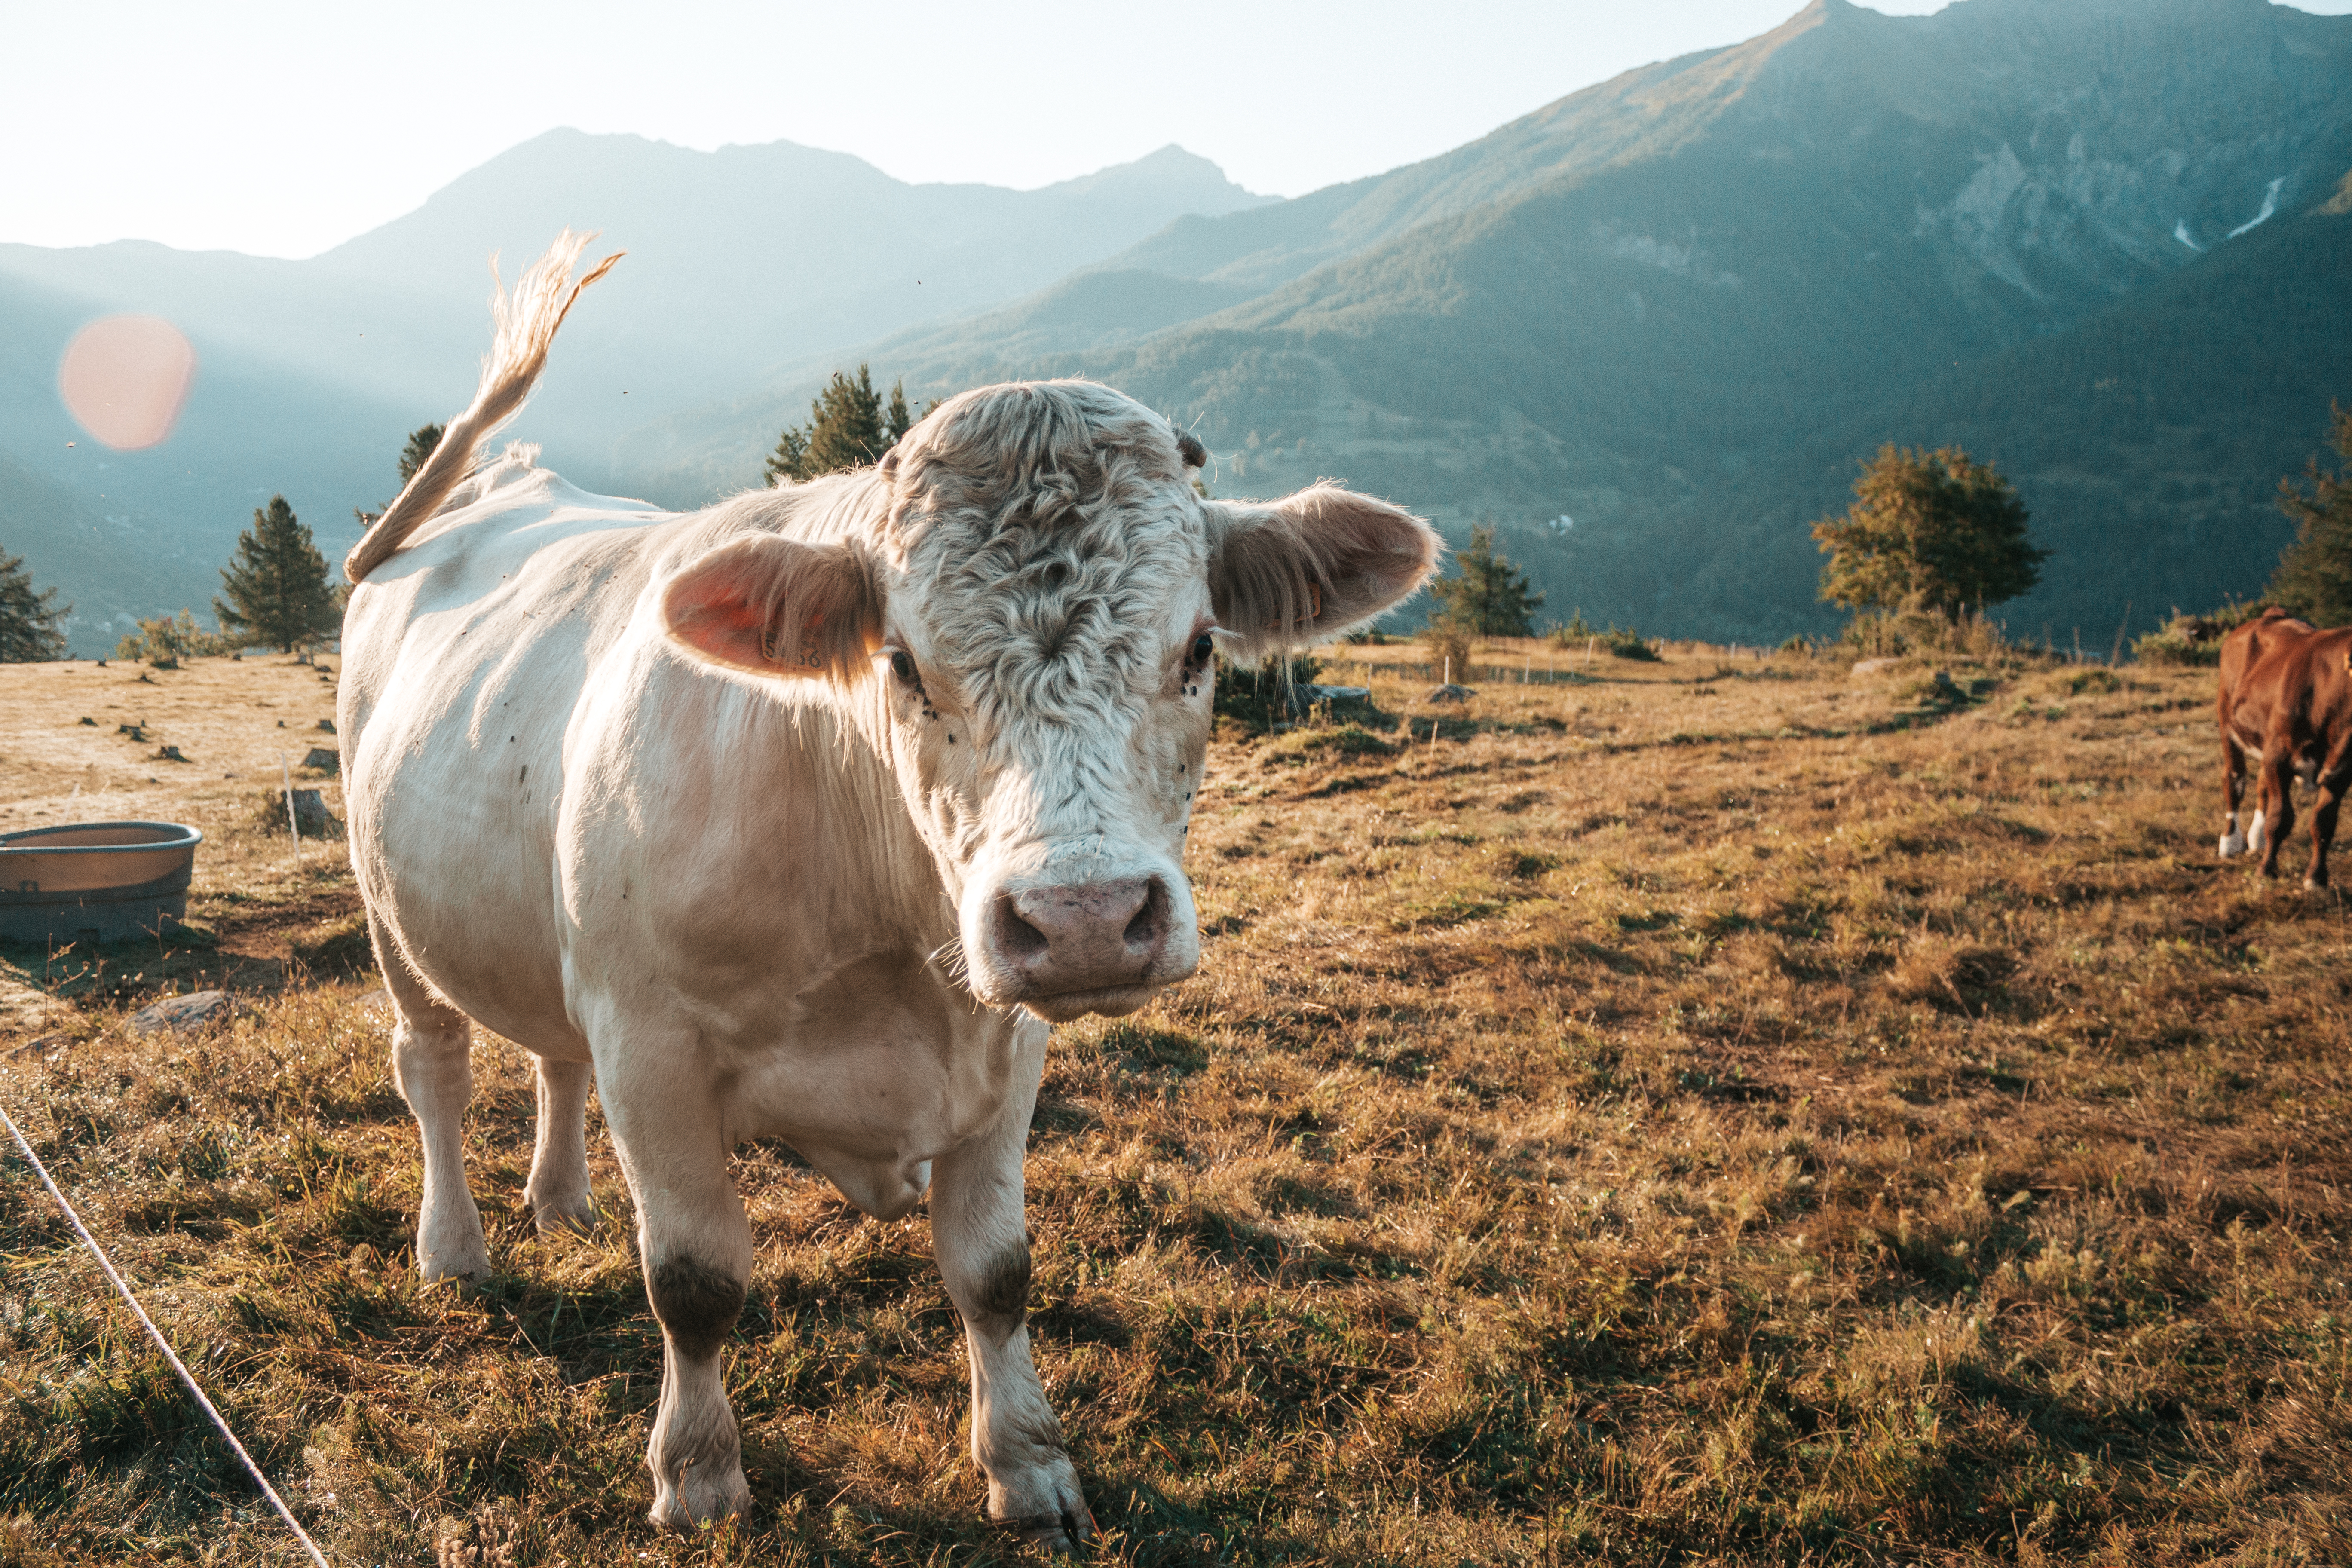
bovine, highland, pasture, sky, natural landscape, livestock, grassland, hill, rural area, mountain, horn, cow goat family, wildlife, landscape, dairy cow, grass, tree, grazing, mountain range, bull, cloud, meadow, plant, fawn, ranch